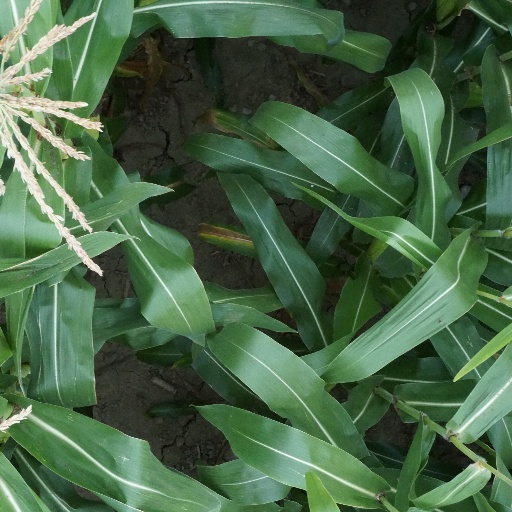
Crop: maize; corn